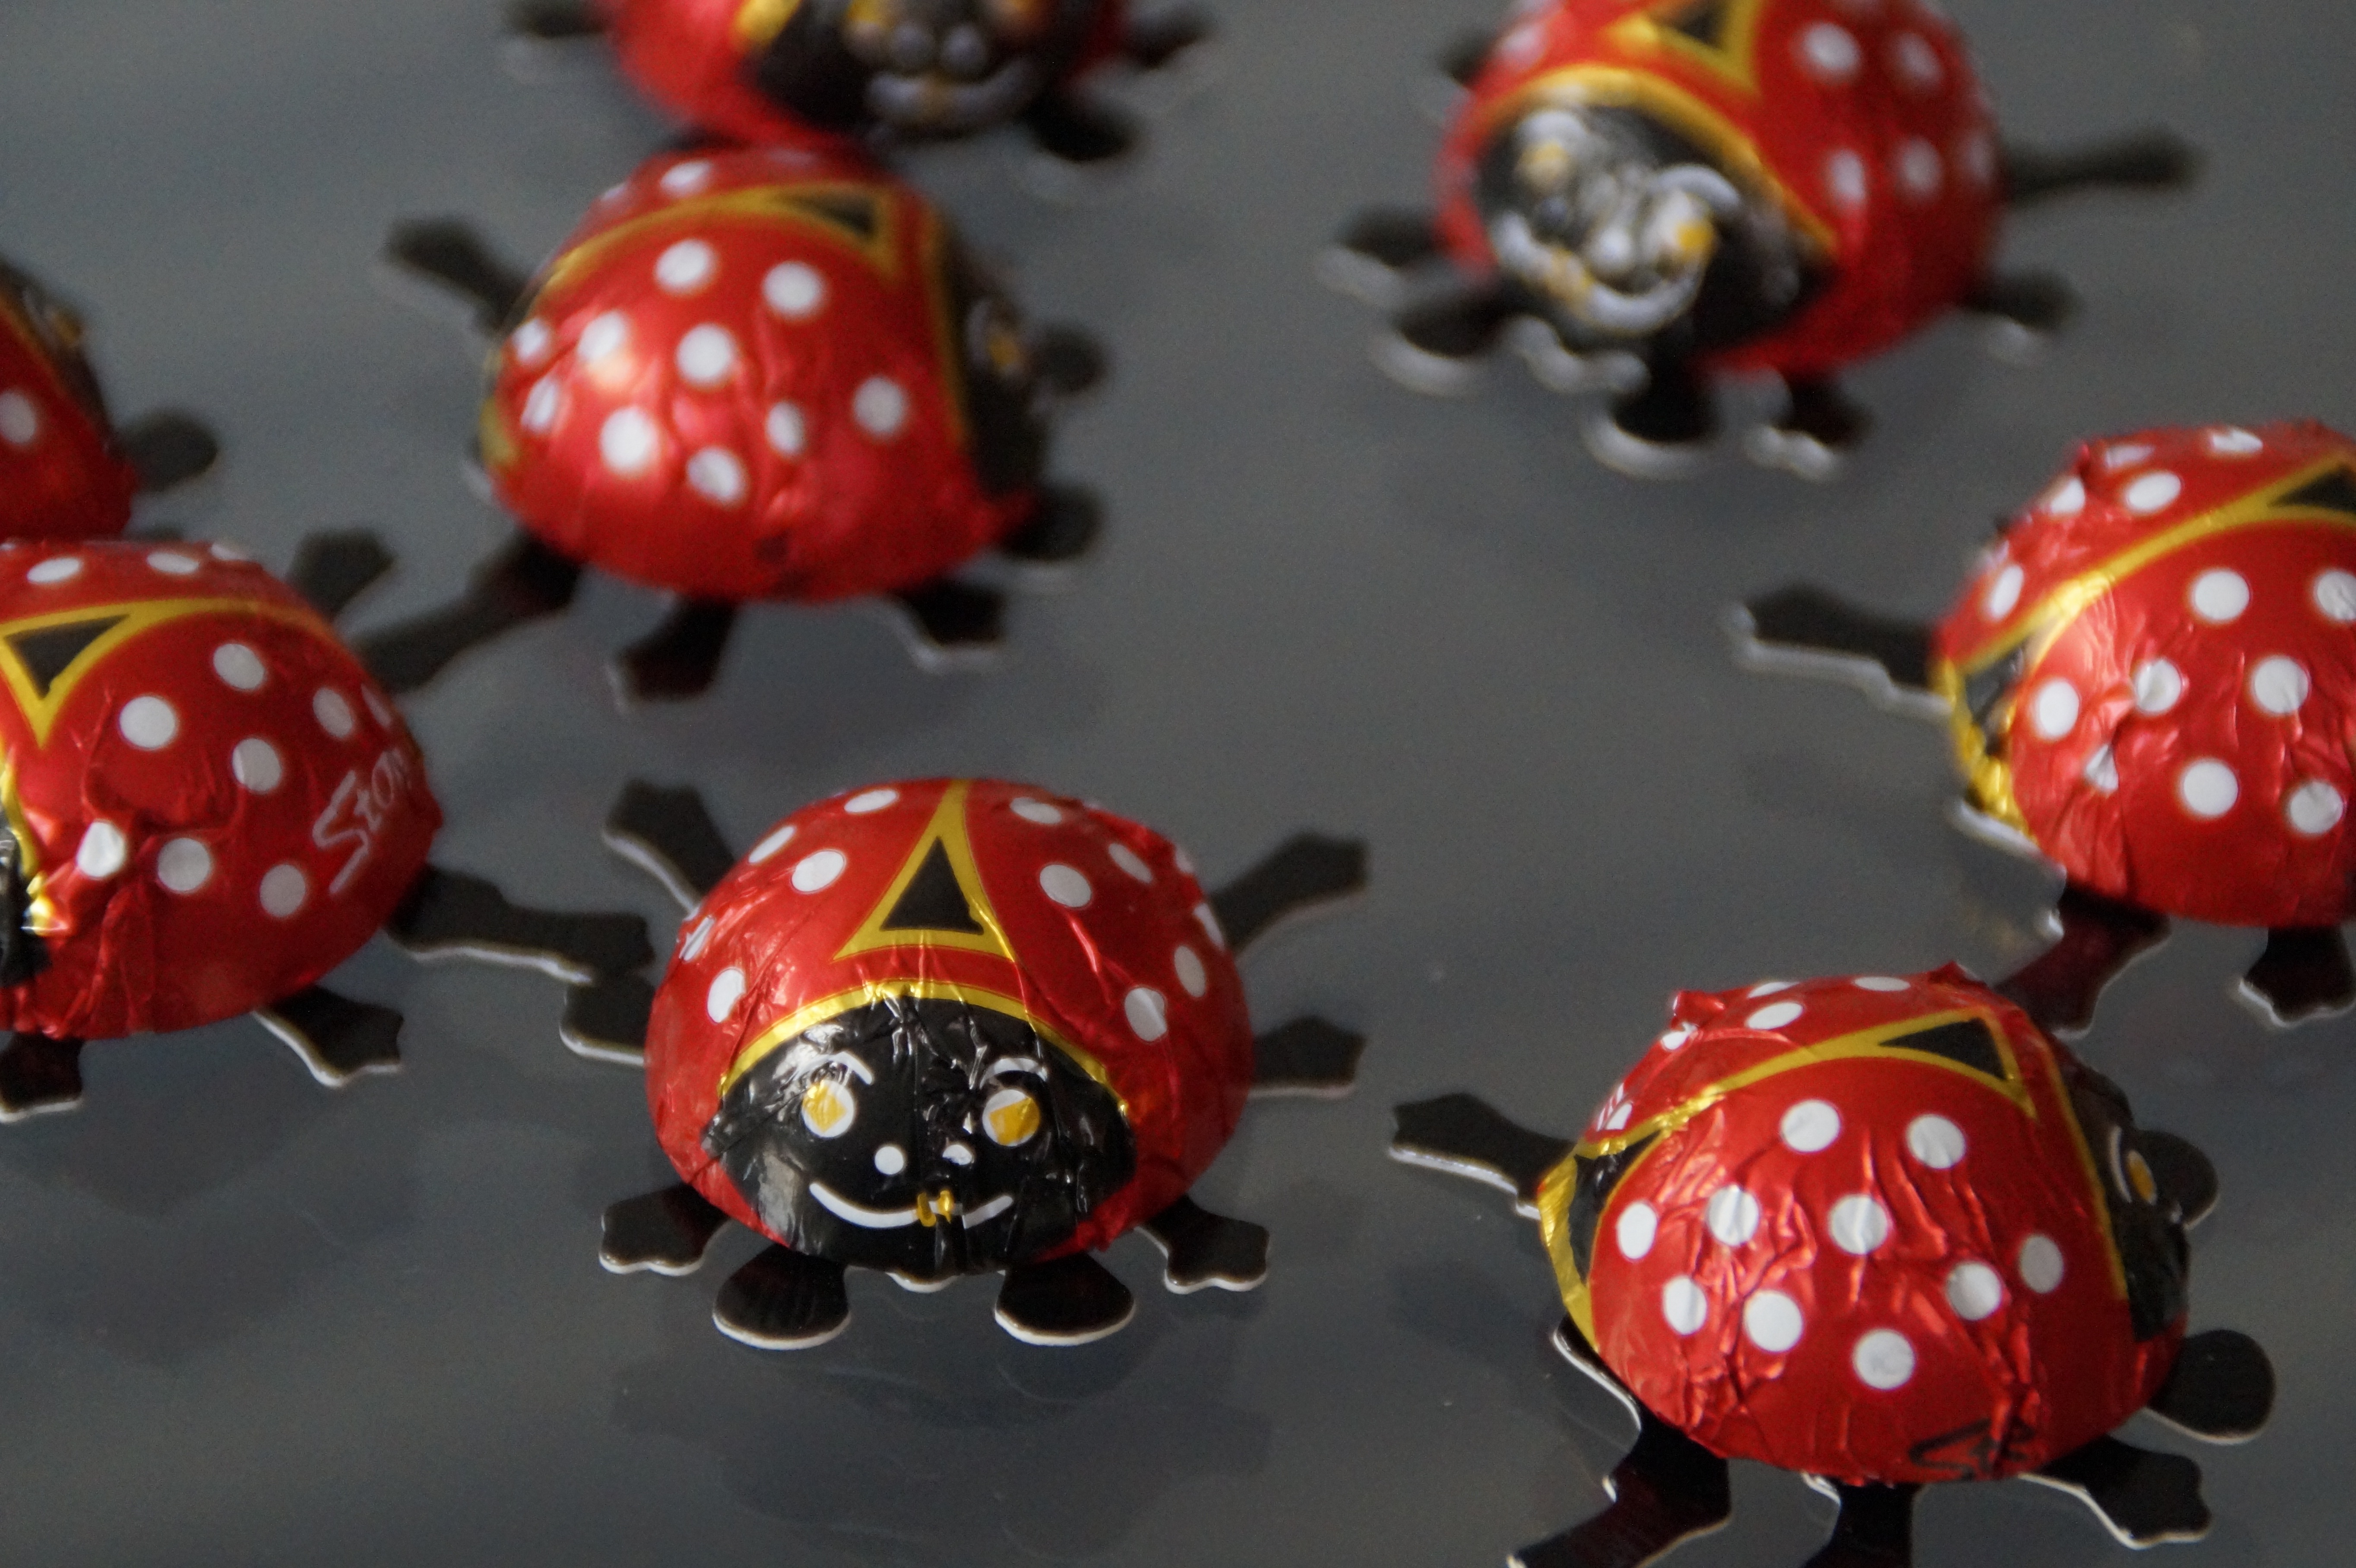
decoration, pattern, food, red, symbol, insect, ladybug, toy, ladybird, invertebrate, spotted, design, beetle, luck, greeting, points, lucky charm, lucky ladybug, chocolate beetle